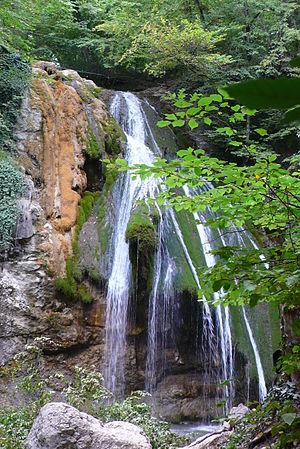
La cascade Djur-Djur - est une cascade située sur la rivière Ulu-Uzen dans les monts de Crimée en Crimée. La hauteur de la cascade est de 16 mètres. Djur-Djur n'a jamais été à sec, même pendant les années sèches. L'eau de la cascade tombe dans un petit lac, puis arrive dans le canal de la rivière, qui se jette dans la mer près du village de Solnechnogorsk.